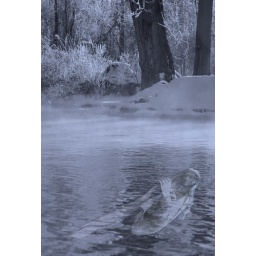
A project by G.L. Blanchard &amp;amp; Jen MietelkaENVY -submerged in a lake of freezing water